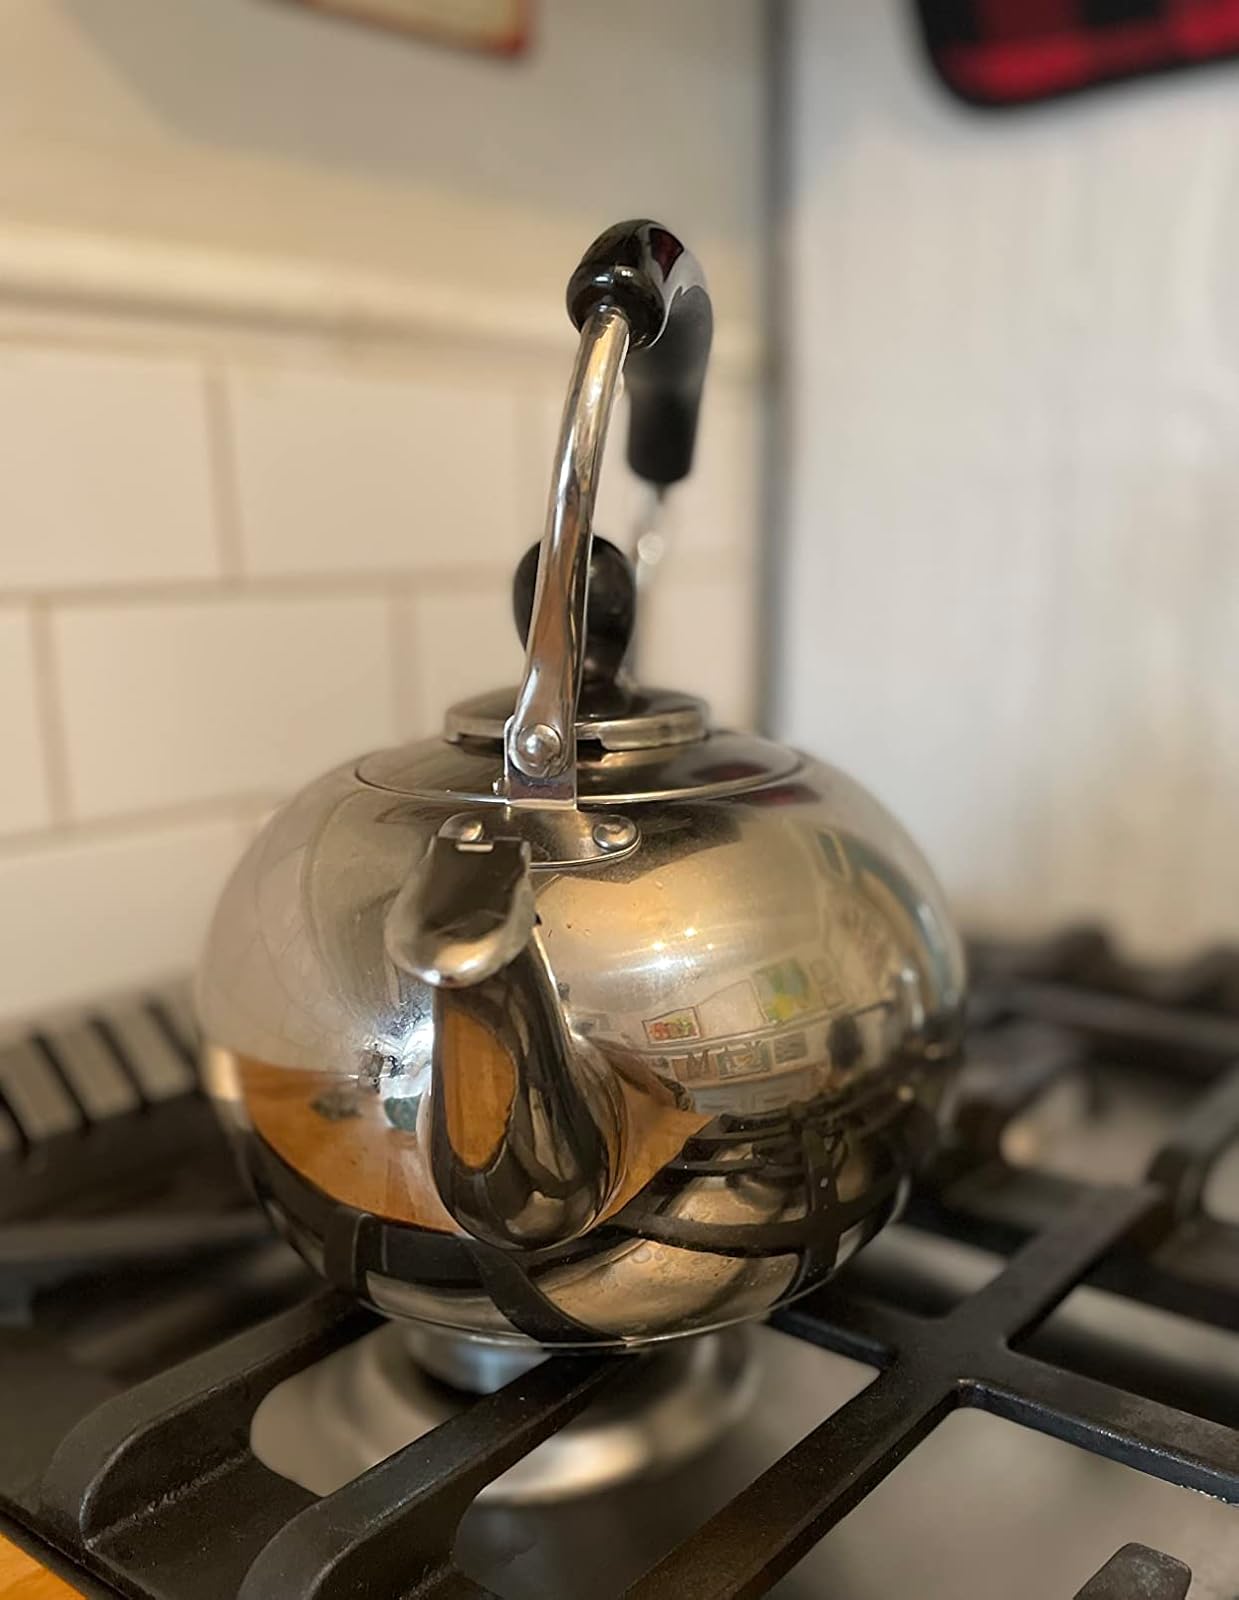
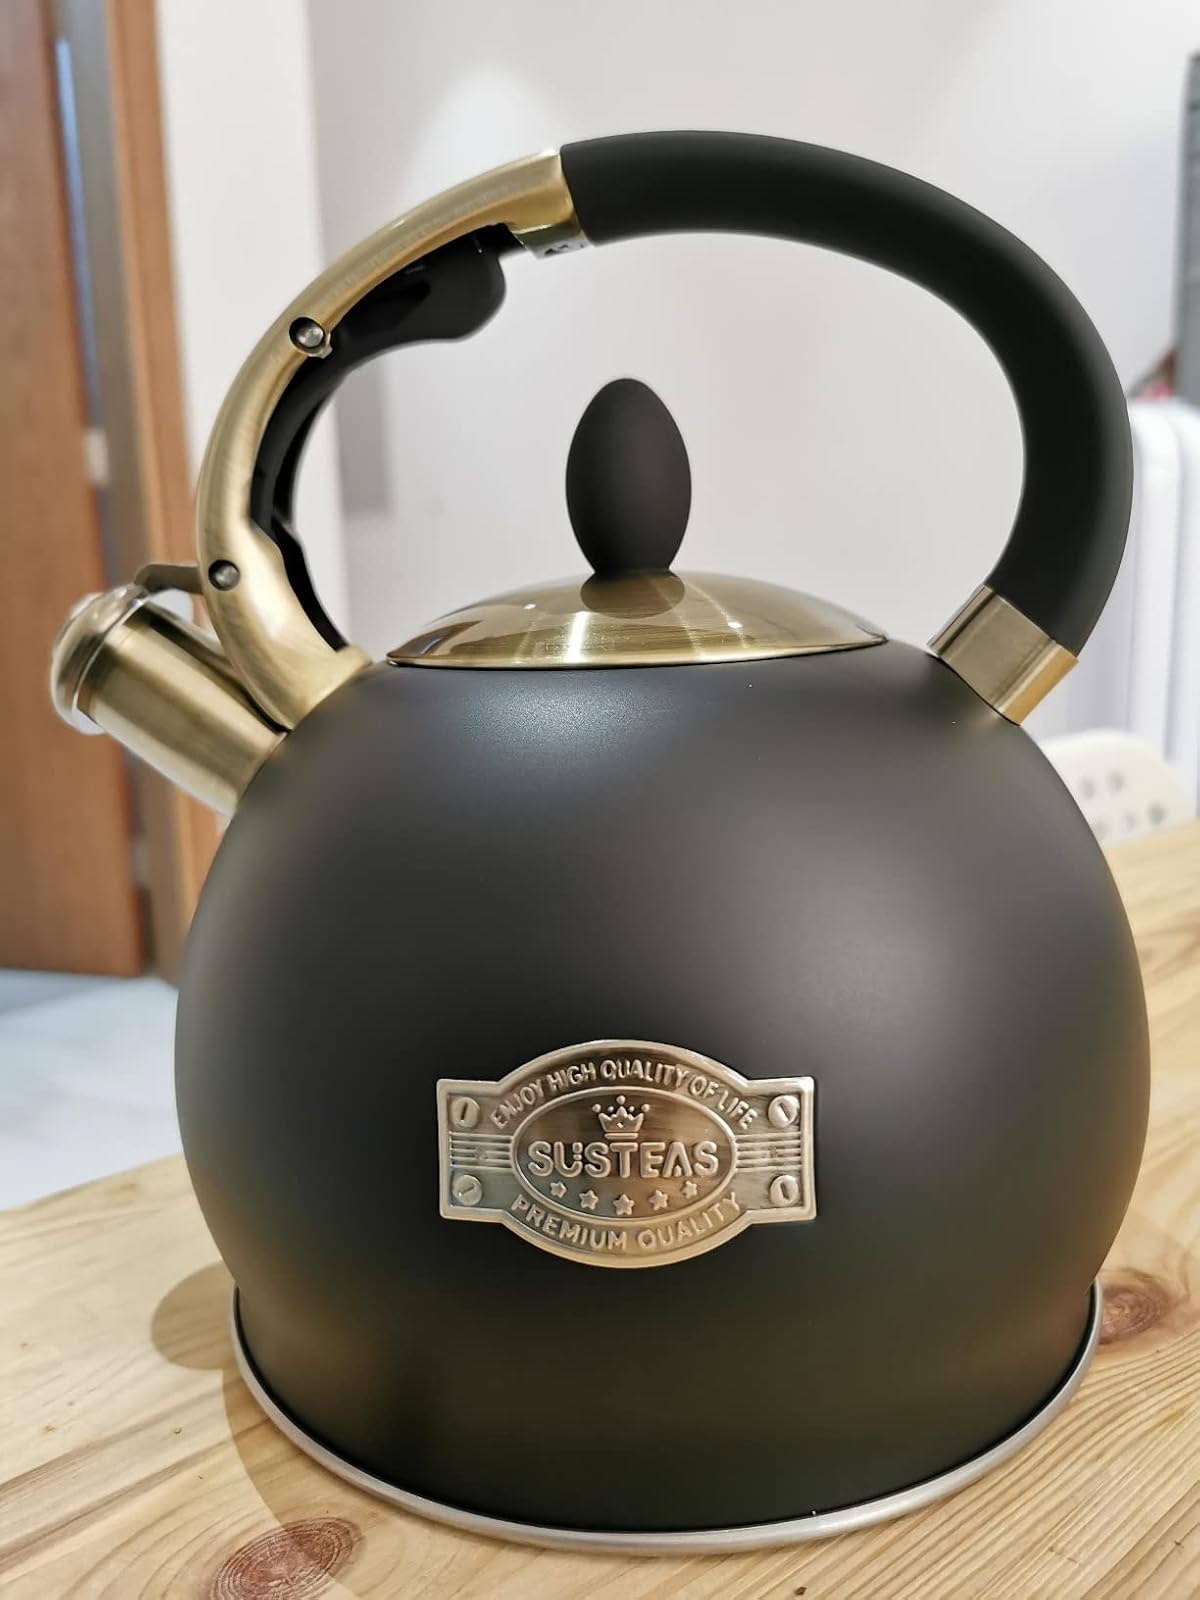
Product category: items_kettle
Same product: no